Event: Nepal Earthquake
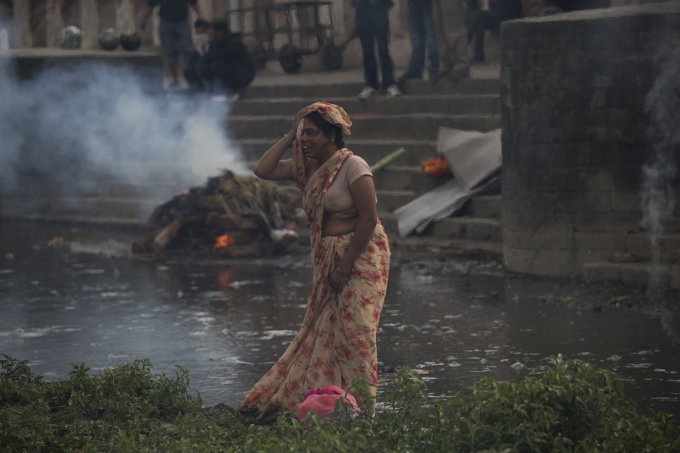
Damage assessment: damage